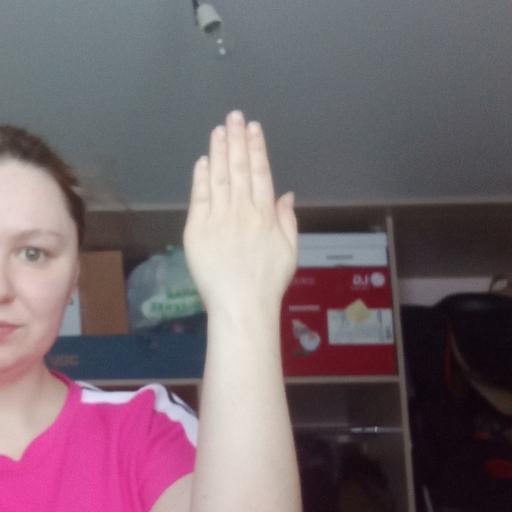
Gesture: stop_inverted